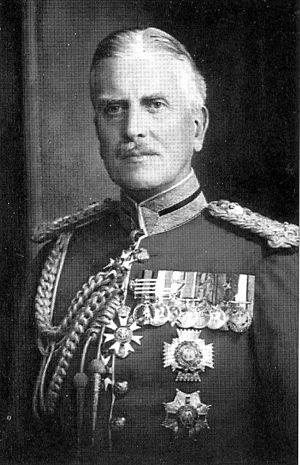
Le field marshal est le plus haut grade dans l'armée de terre britannique depuis 1736. C'est l'équivalent d'un Admiral of the Fleet dans la Royal Navy et d'un Marshal of the Royal Air Force. Ce grade a été utilisé de façon sporadique tout au long de son histoire et a été vacant au cours des XVIIIᵉ et XIXᵉ siècles.